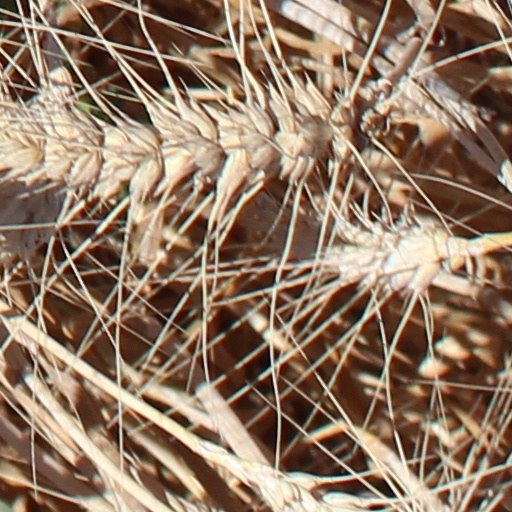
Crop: wheat